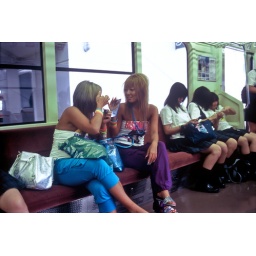
A scene in a Japanese local train. School girls on one side and the colorful glowing tanned girls . Japan